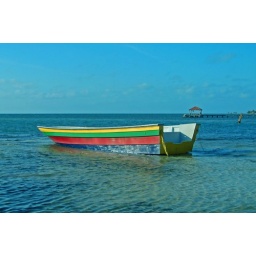
Brightly colored boat photographed from the beach on the southern portion of Ambergris Caye in Belize